World of Warcraft: Arthas: Rise of the Lich King

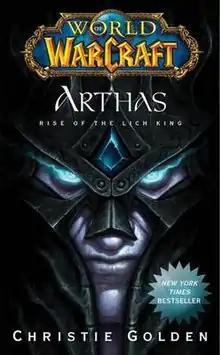

Arthas: Rise of the Lich King is a "Warcraft" novel by Christie Golden, who is the author of multiple "Star Trek" and other "Warcraft" novels. The novel dealing with the progression of Arthas from Prince to the Lich King, was released on April 21, 2009.